Taurodontism

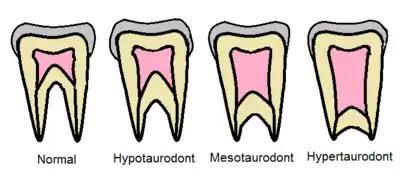
Taurodontism Shaw

The term was coined by Sir Arthur Keith. It comes from the Latin "taurus" meaning "bull" and the Greek ὀδούς ("odous"), genitive singular ὀδόντος ("odontos") meaning "tooth", to indicate the similarity of these teeth to those of hoofed/ungulates, or cud-chewing animals.